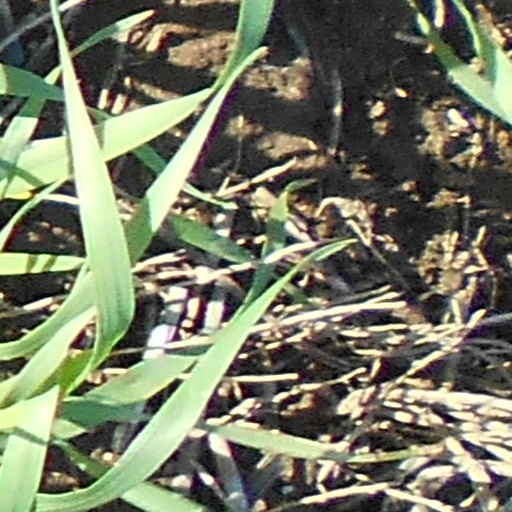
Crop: wheat